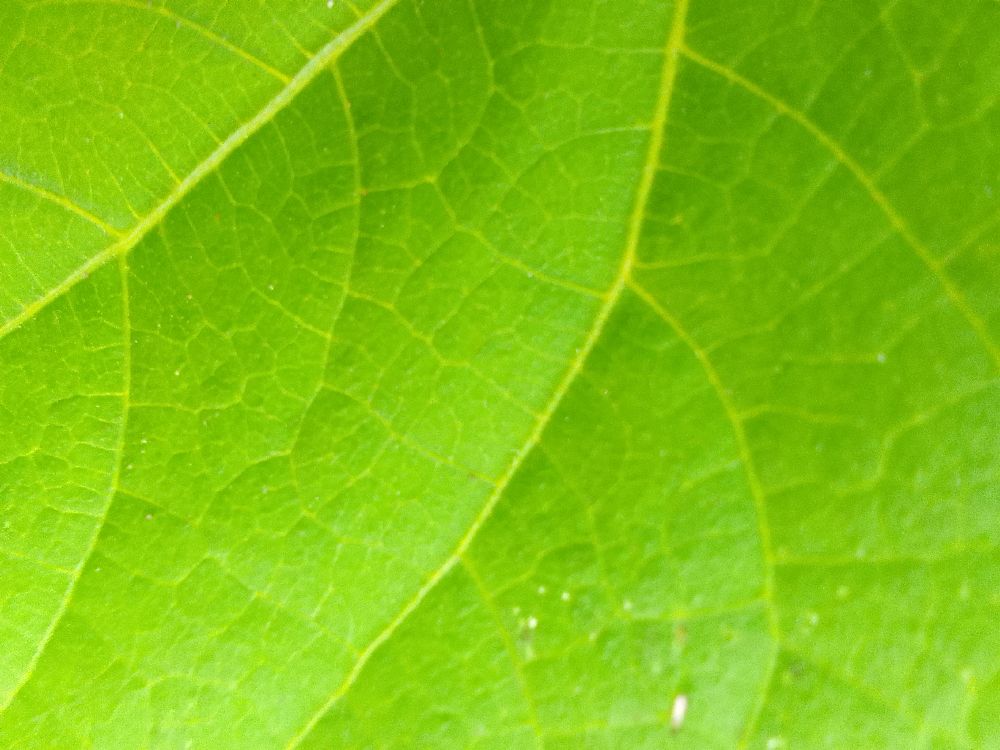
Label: healthy